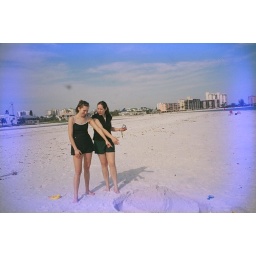
Beth and Missy have a sand castle consultation. No, I don't know why there's a blue hazy frame around it.